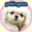
Label: dog